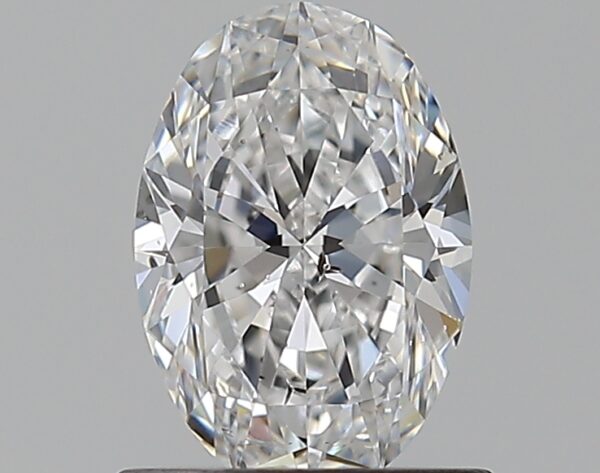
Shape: oval
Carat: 0.73
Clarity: SI2
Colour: D
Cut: EX
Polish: EX
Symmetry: EX
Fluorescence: F
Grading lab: GIA
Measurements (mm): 7.15 x 4.92 x 3.08